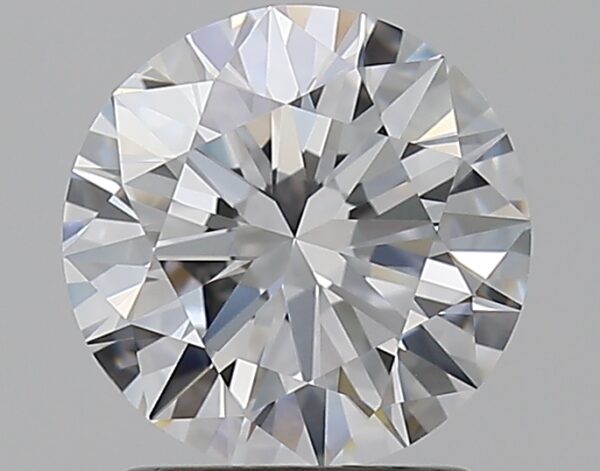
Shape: round
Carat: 1.5
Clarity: IF
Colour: D
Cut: EX
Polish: EX
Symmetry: EX
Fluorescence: N
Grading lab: GIA
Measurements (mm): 7.33 x 7.37 x 4.49